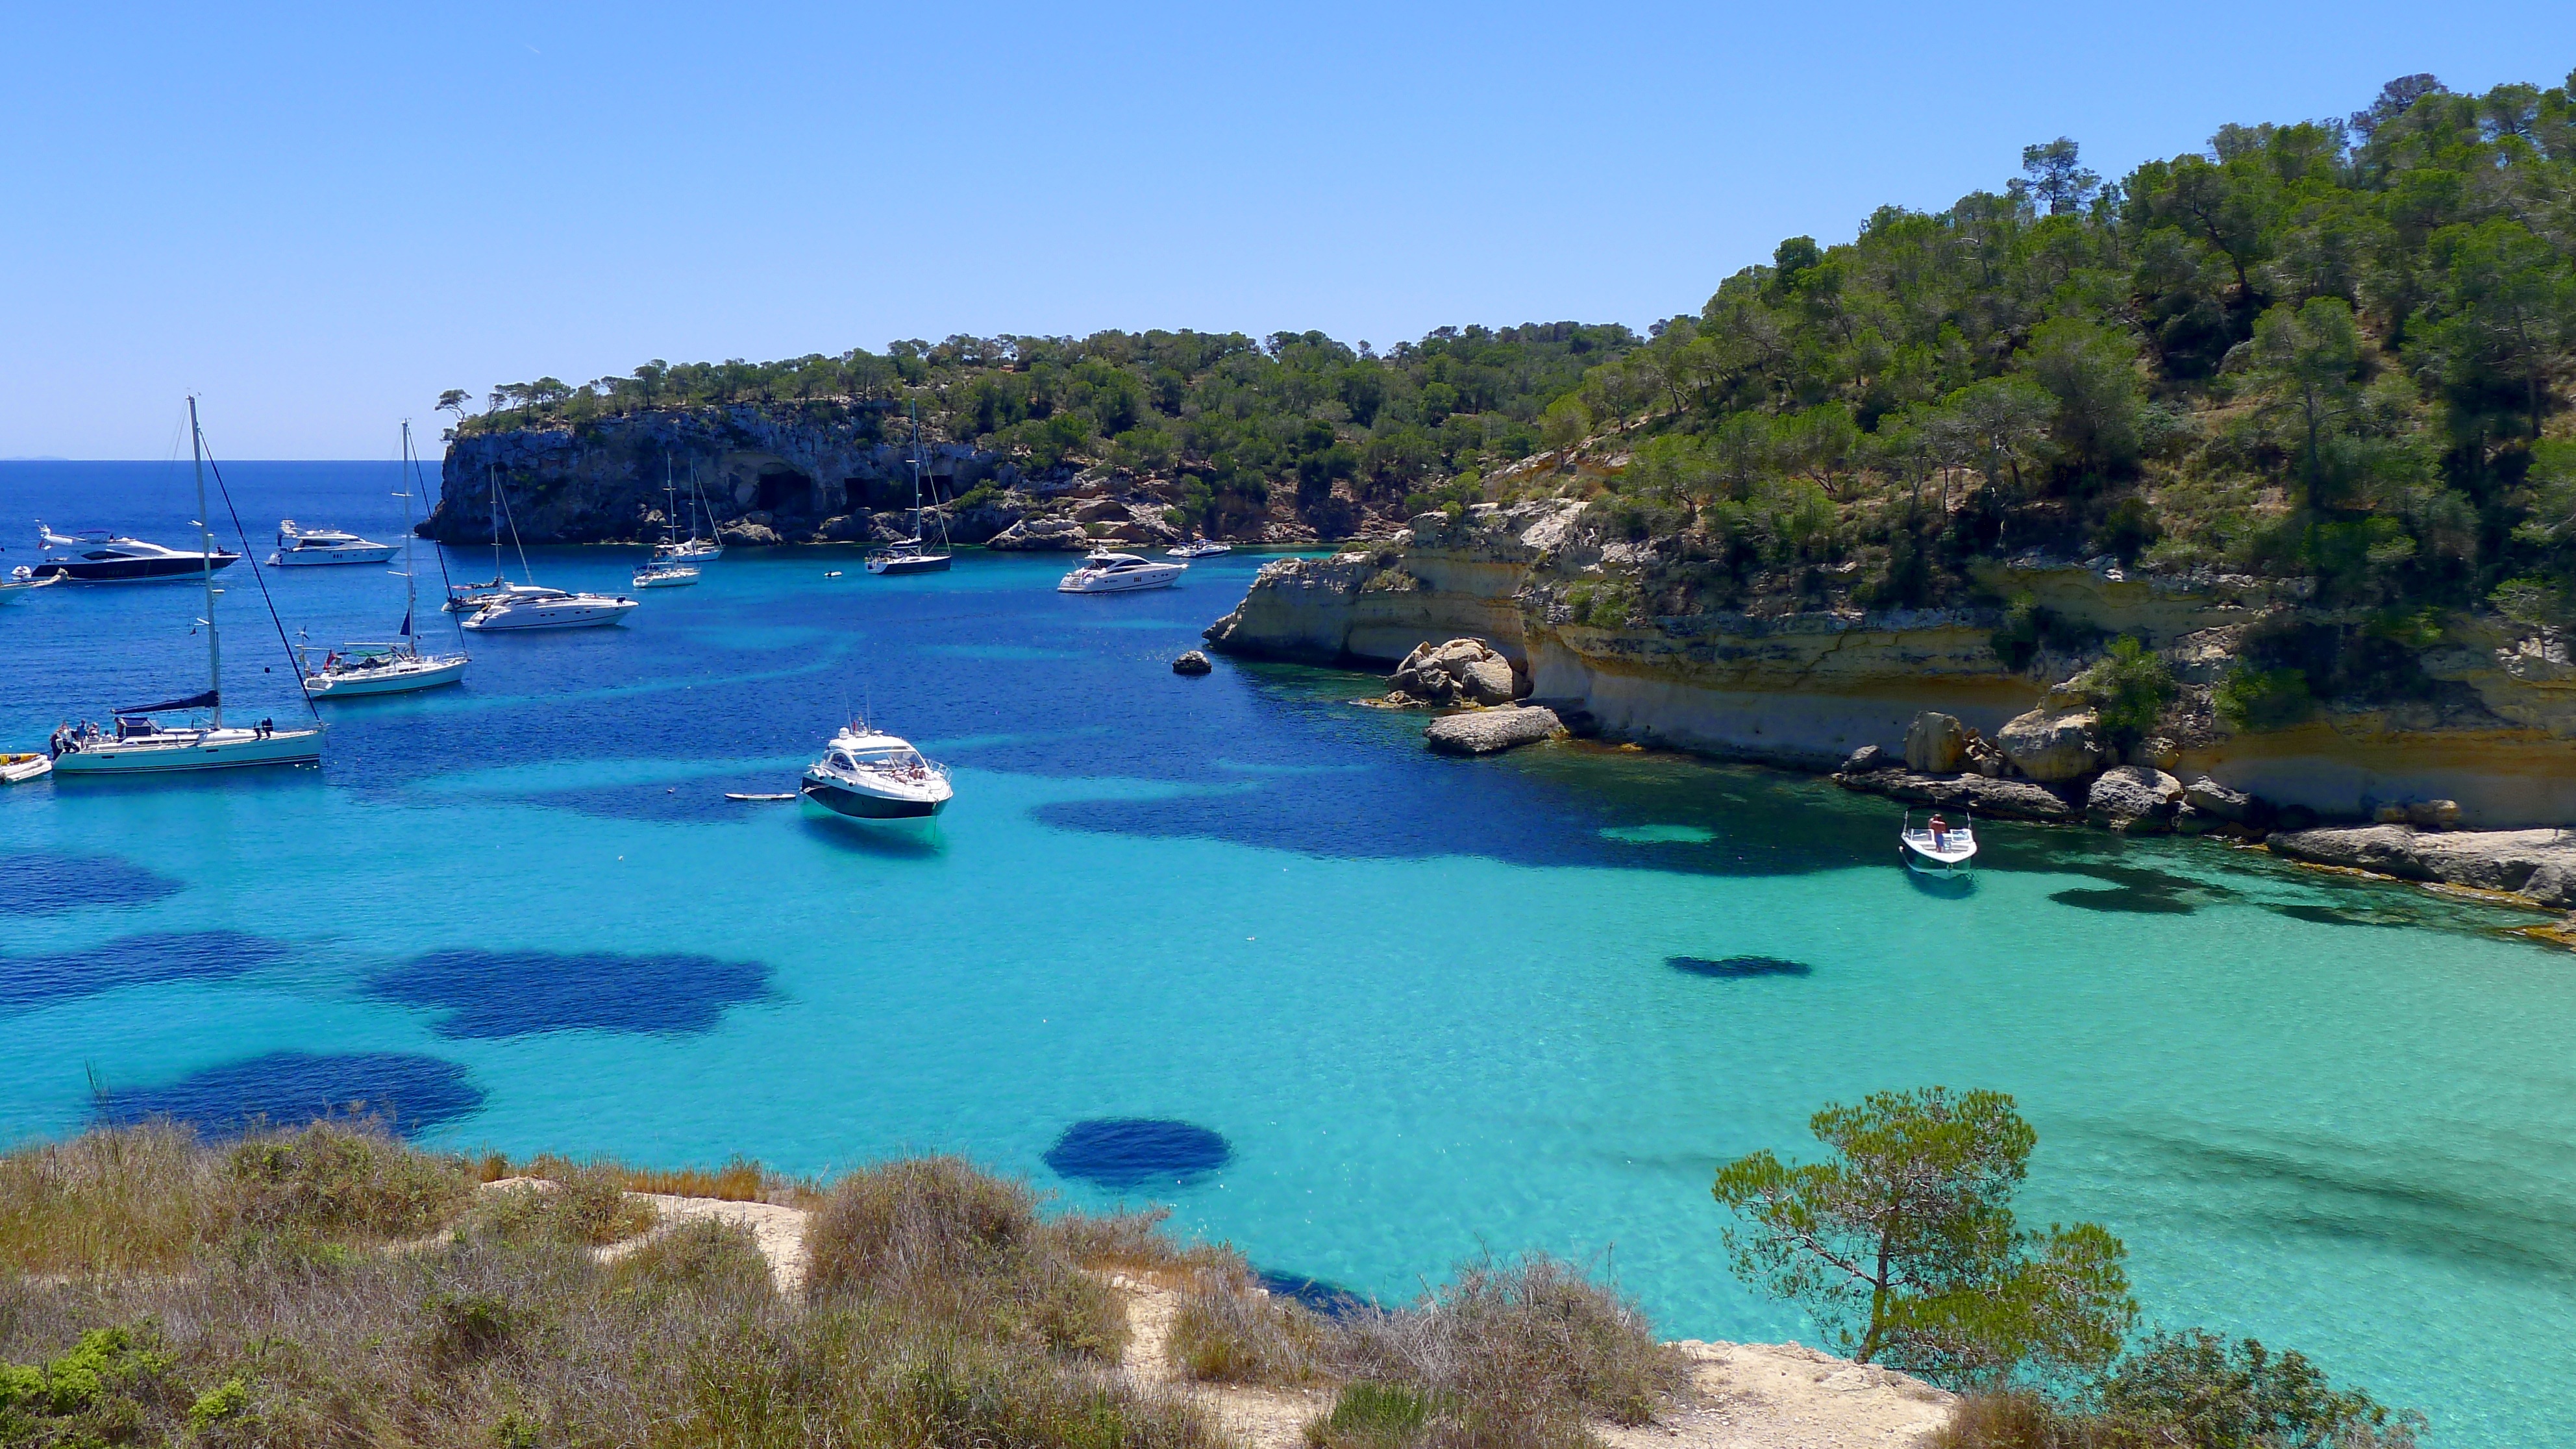
beach, landscape, sea, coast, nature, cove, inlet, holiday, lagoon, bay, island, boats, mallorca, archipelago, booked, islet, landform, geographical feature